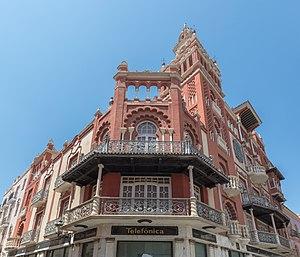
L’immeuble de La Giralda, est un édifice de style néo-mudéjar situé à Badajoz, en Espagne. Il se dresse aux abords de la Place de la Soledad, en plein cœur du centre historique, à proximité de l'église Notre-Dame de la Soledad. Il doit son nom à sa façade, qui intègre une réplique de la célèbre Giralda de Séville.